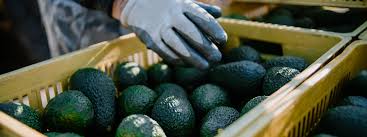
Label: Avocado